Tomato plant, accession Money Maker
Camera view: horizontal (90 deg, fisheye); turntable rotation: 240 degrees
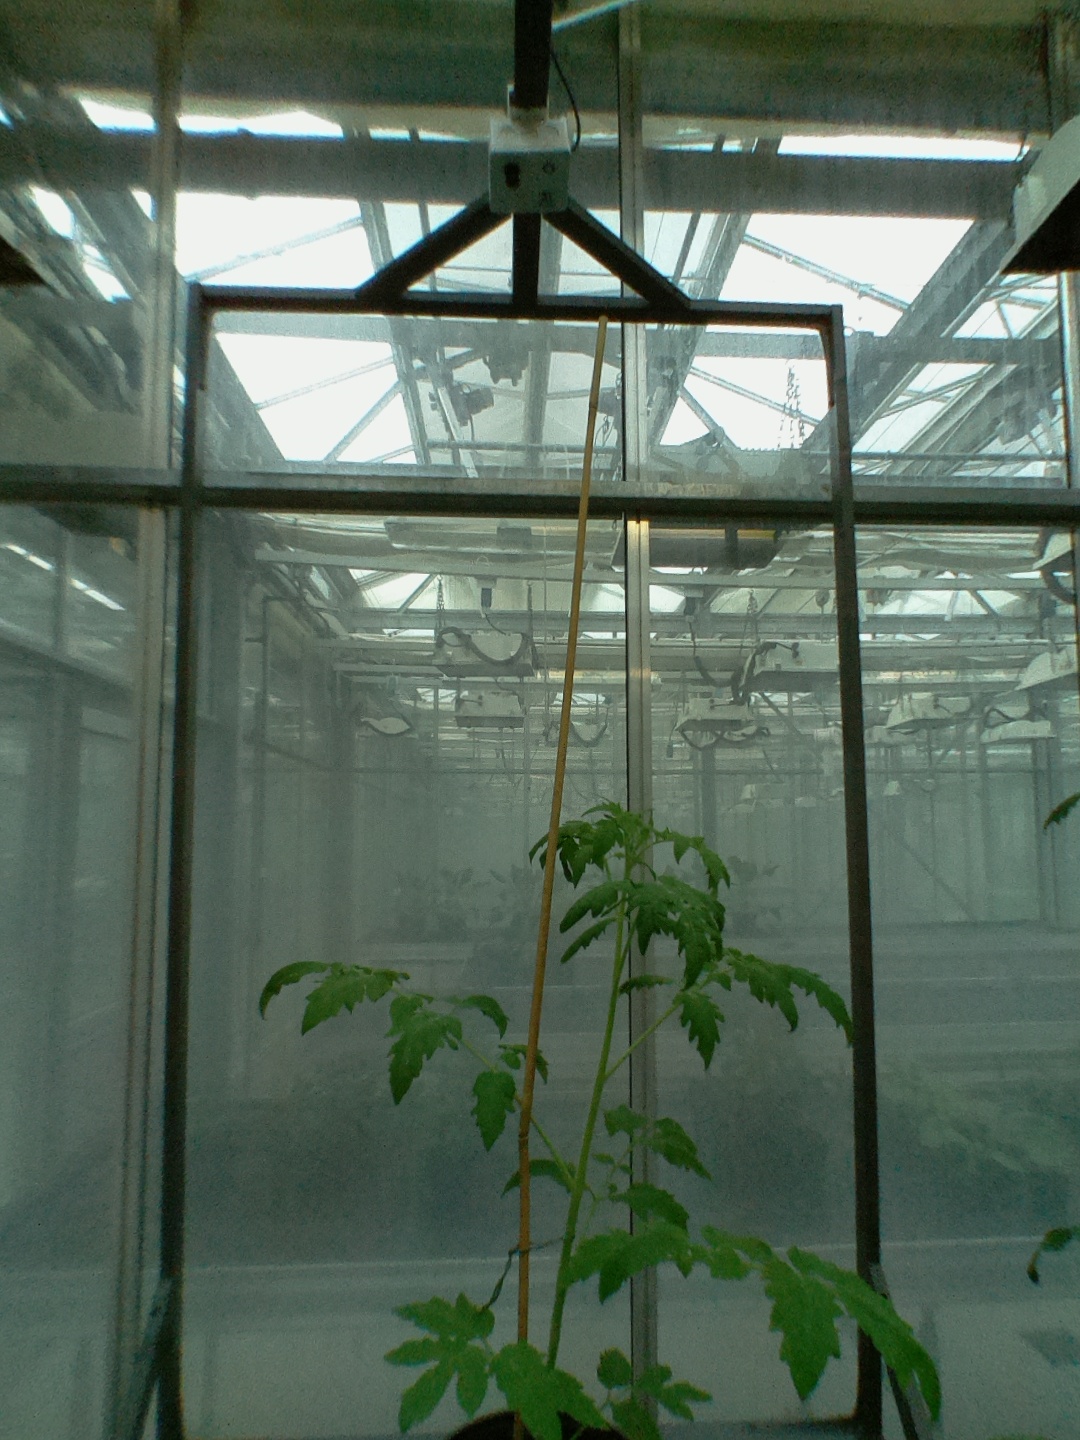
BBCH growth stage 14: 8 of true leaves visible